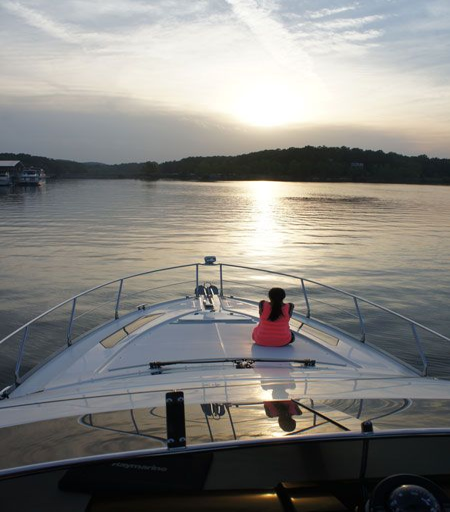
you can always count after a fun day on the lake .